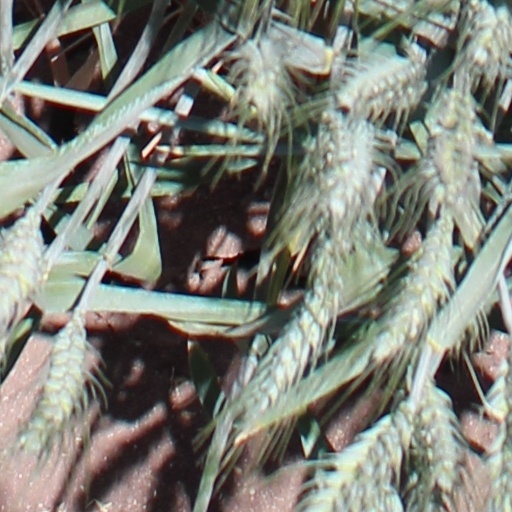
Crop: wheat